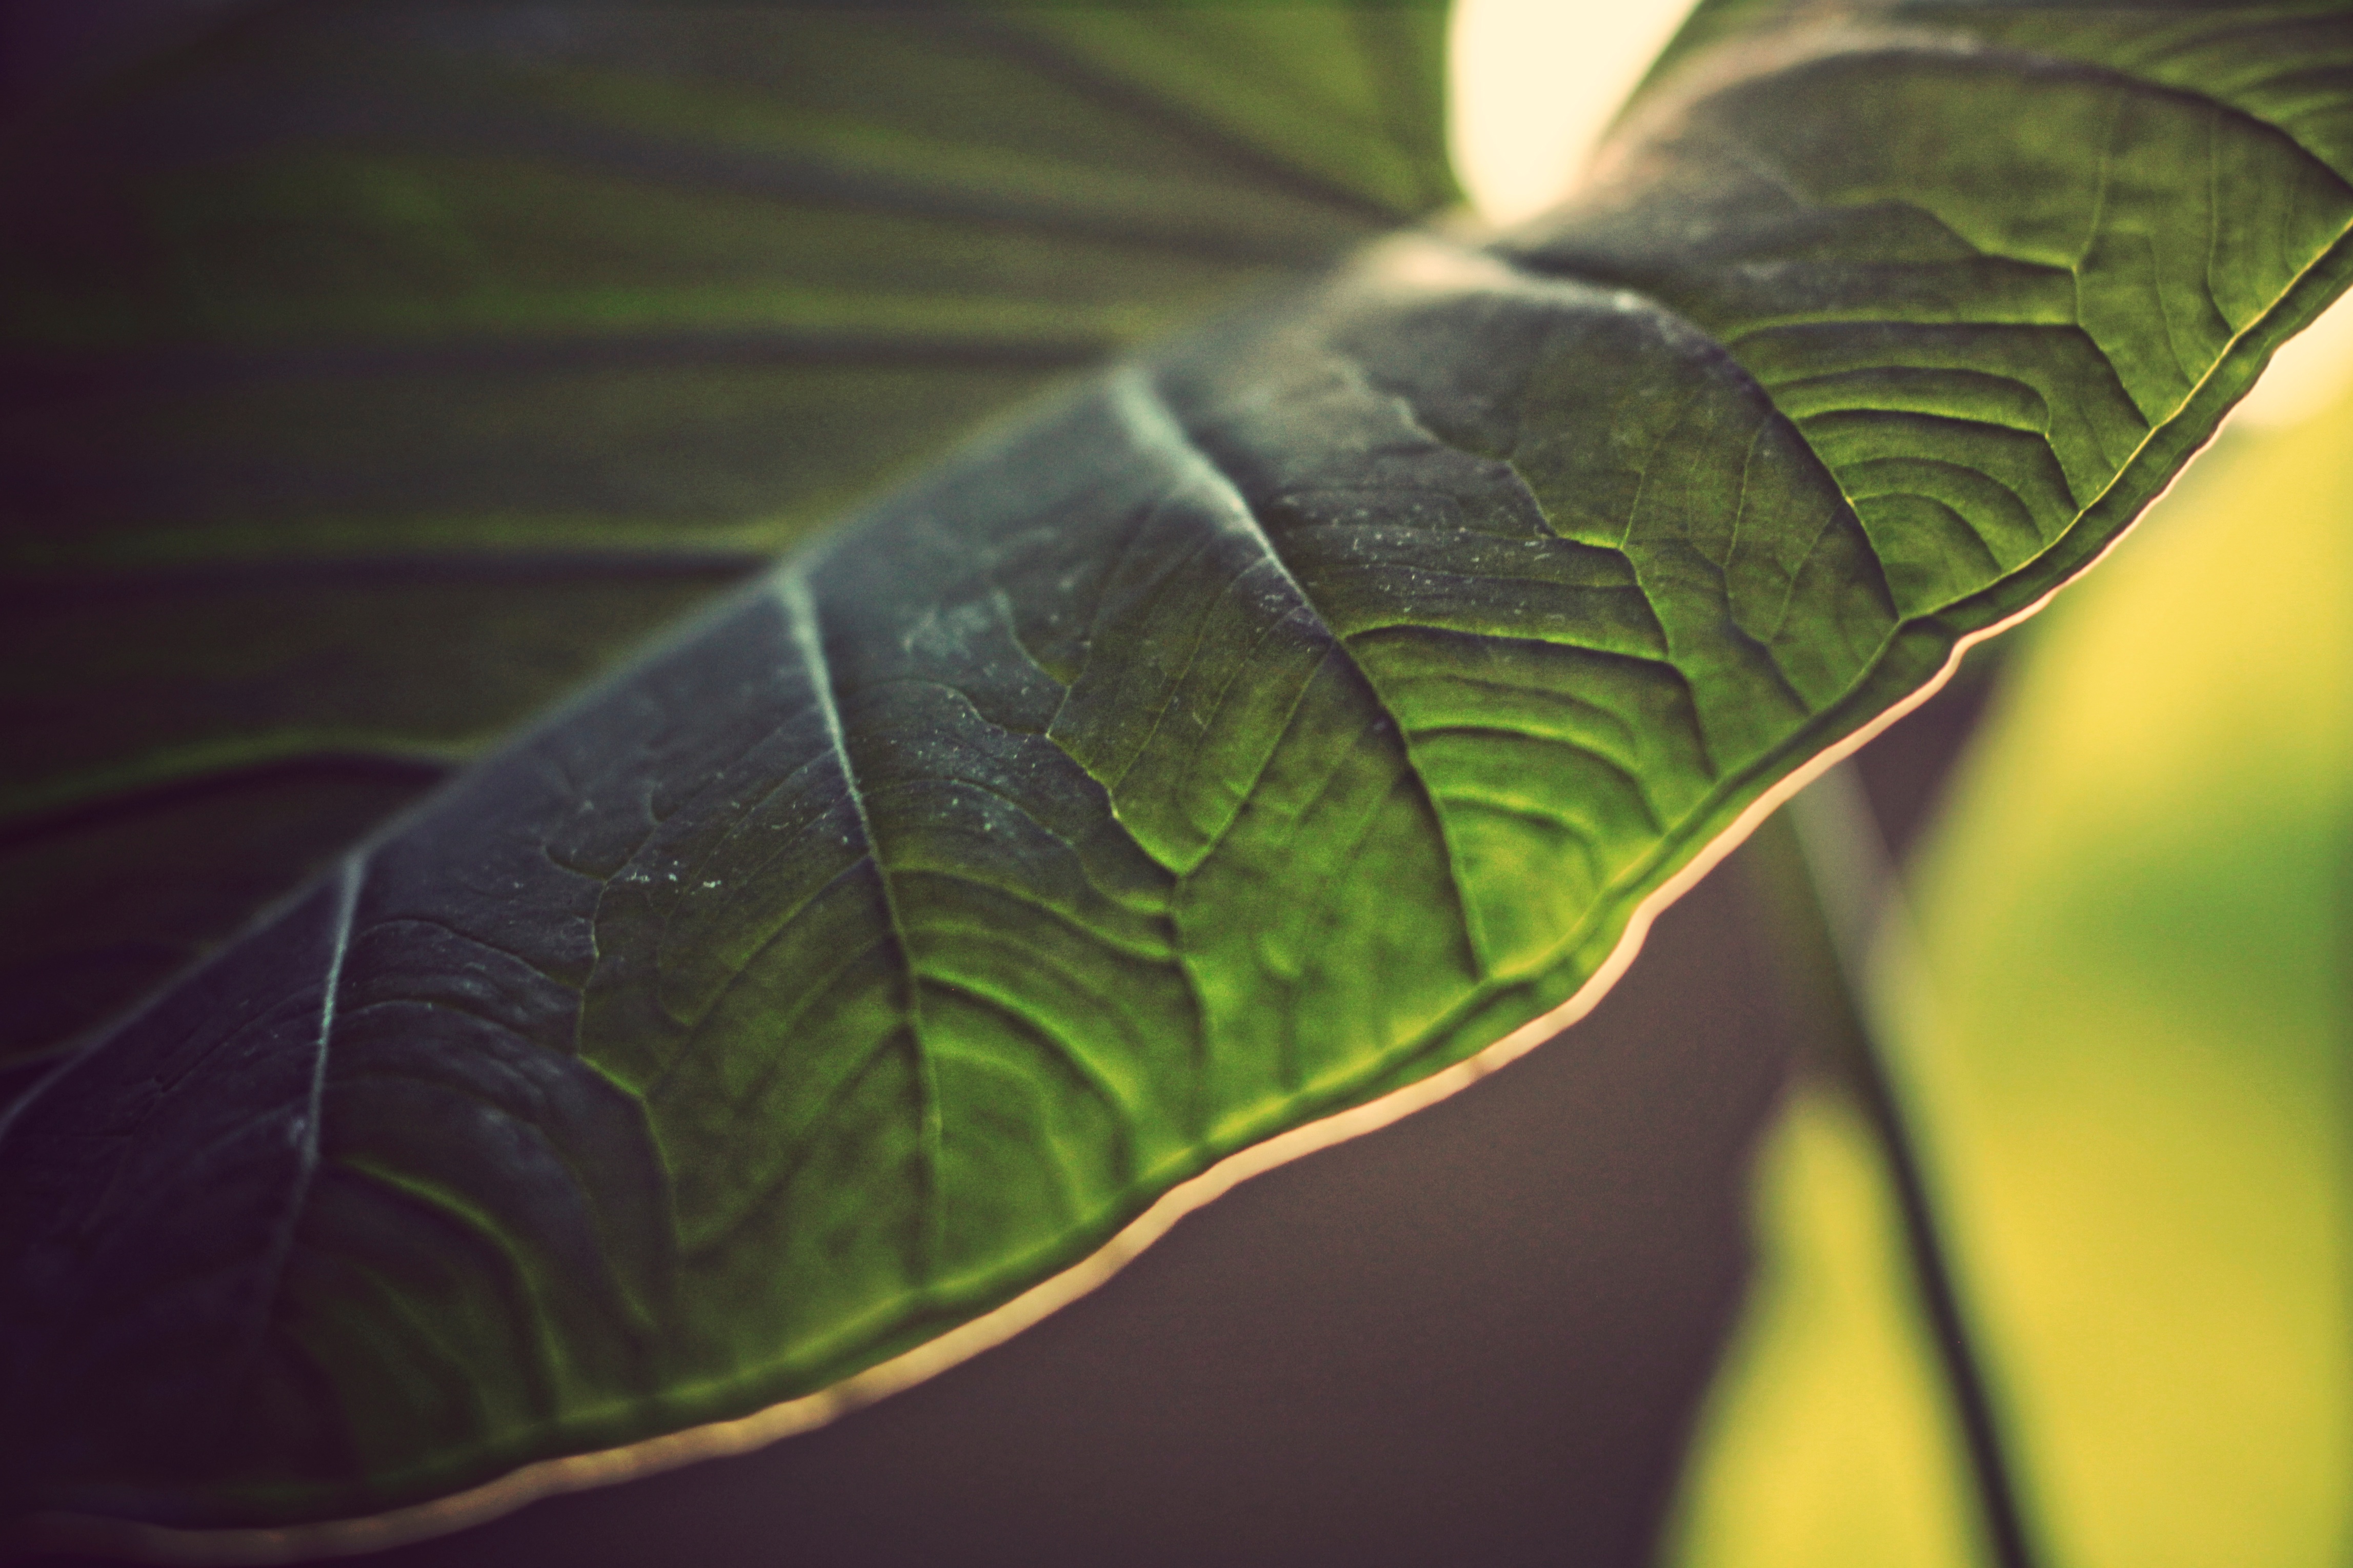
nature, wing, photography, sunlight, leaf, flower, green, color, insect, yellow, flora, fauna, invertebrate, close up, macro photography, plant stem